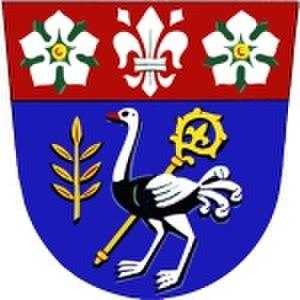
Jesenec est une commune du district de Prostějov, dans la région d'Olomouc, en République tchèque. Sa population s'élevait à 286 habitants en 2018.